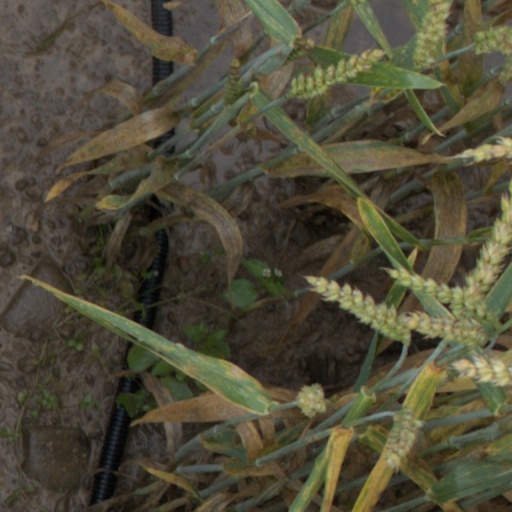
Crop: wheat